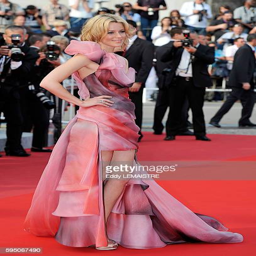
actor at the premiere of poetry during festival